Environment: real
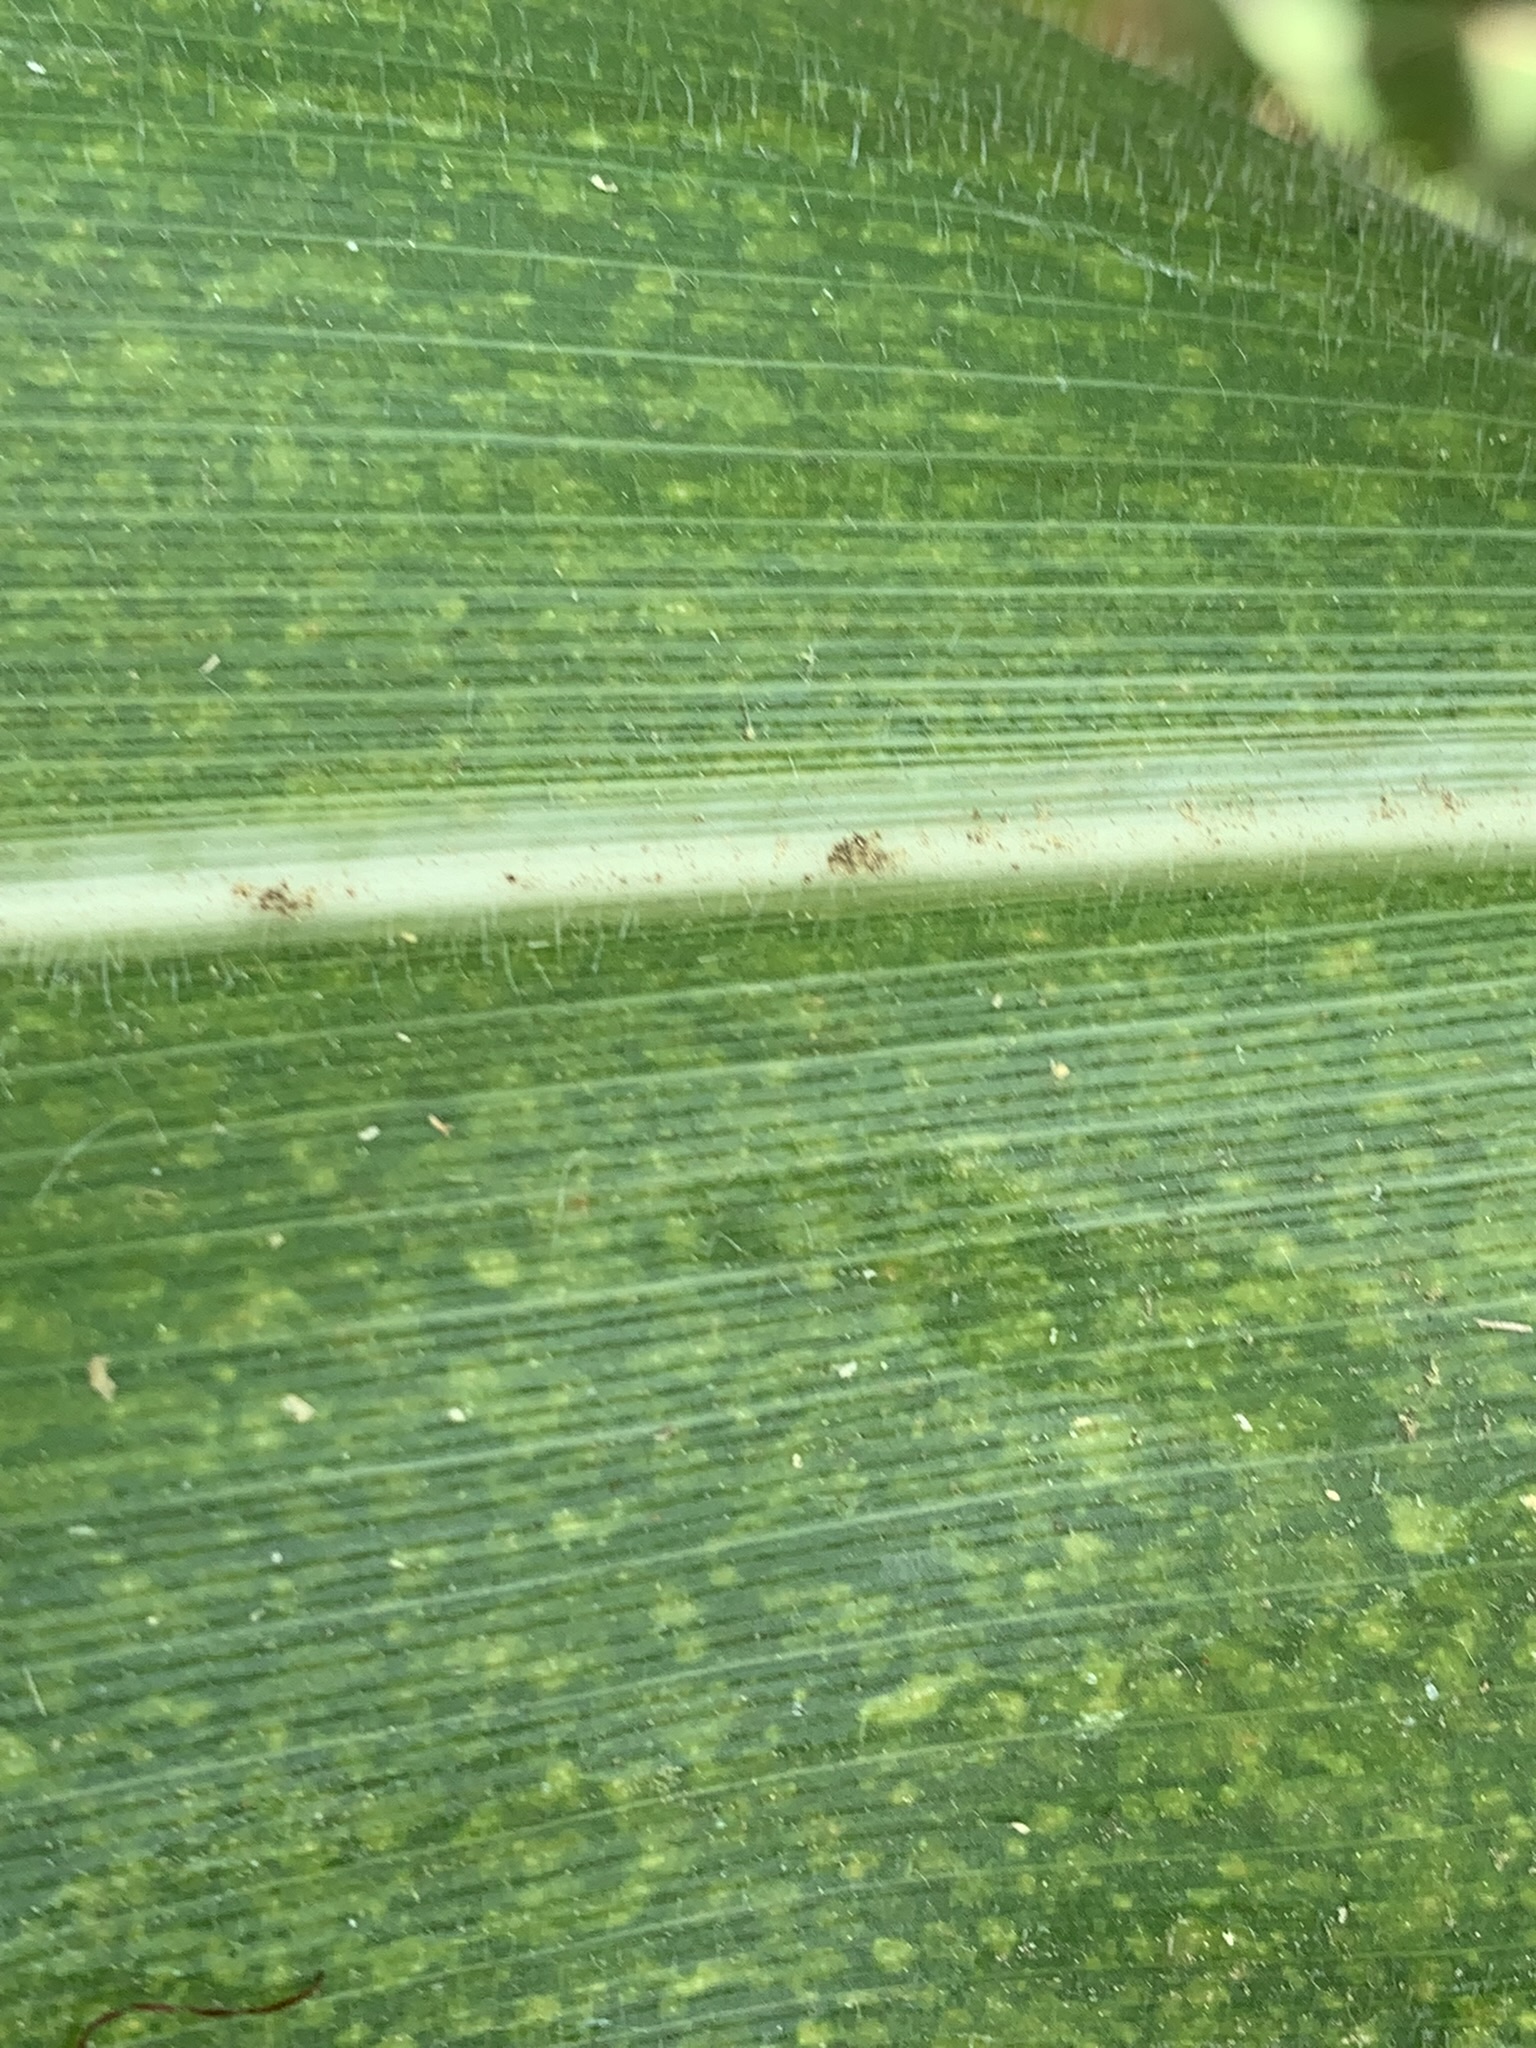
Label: lethal_necrosis